Foppe de Haan

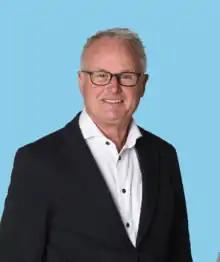
De Haan in 2017

Foppe Geert de Haan (born 26 June 1943) is a Dutch football coach. He is known for his long association with Frisian club Heerenveen. De Haan was the manager of the Tuvalu national team during 2011 and then rejoined Heerenveen's youth programme. He is also a politician for the Partij van de Arbeid.